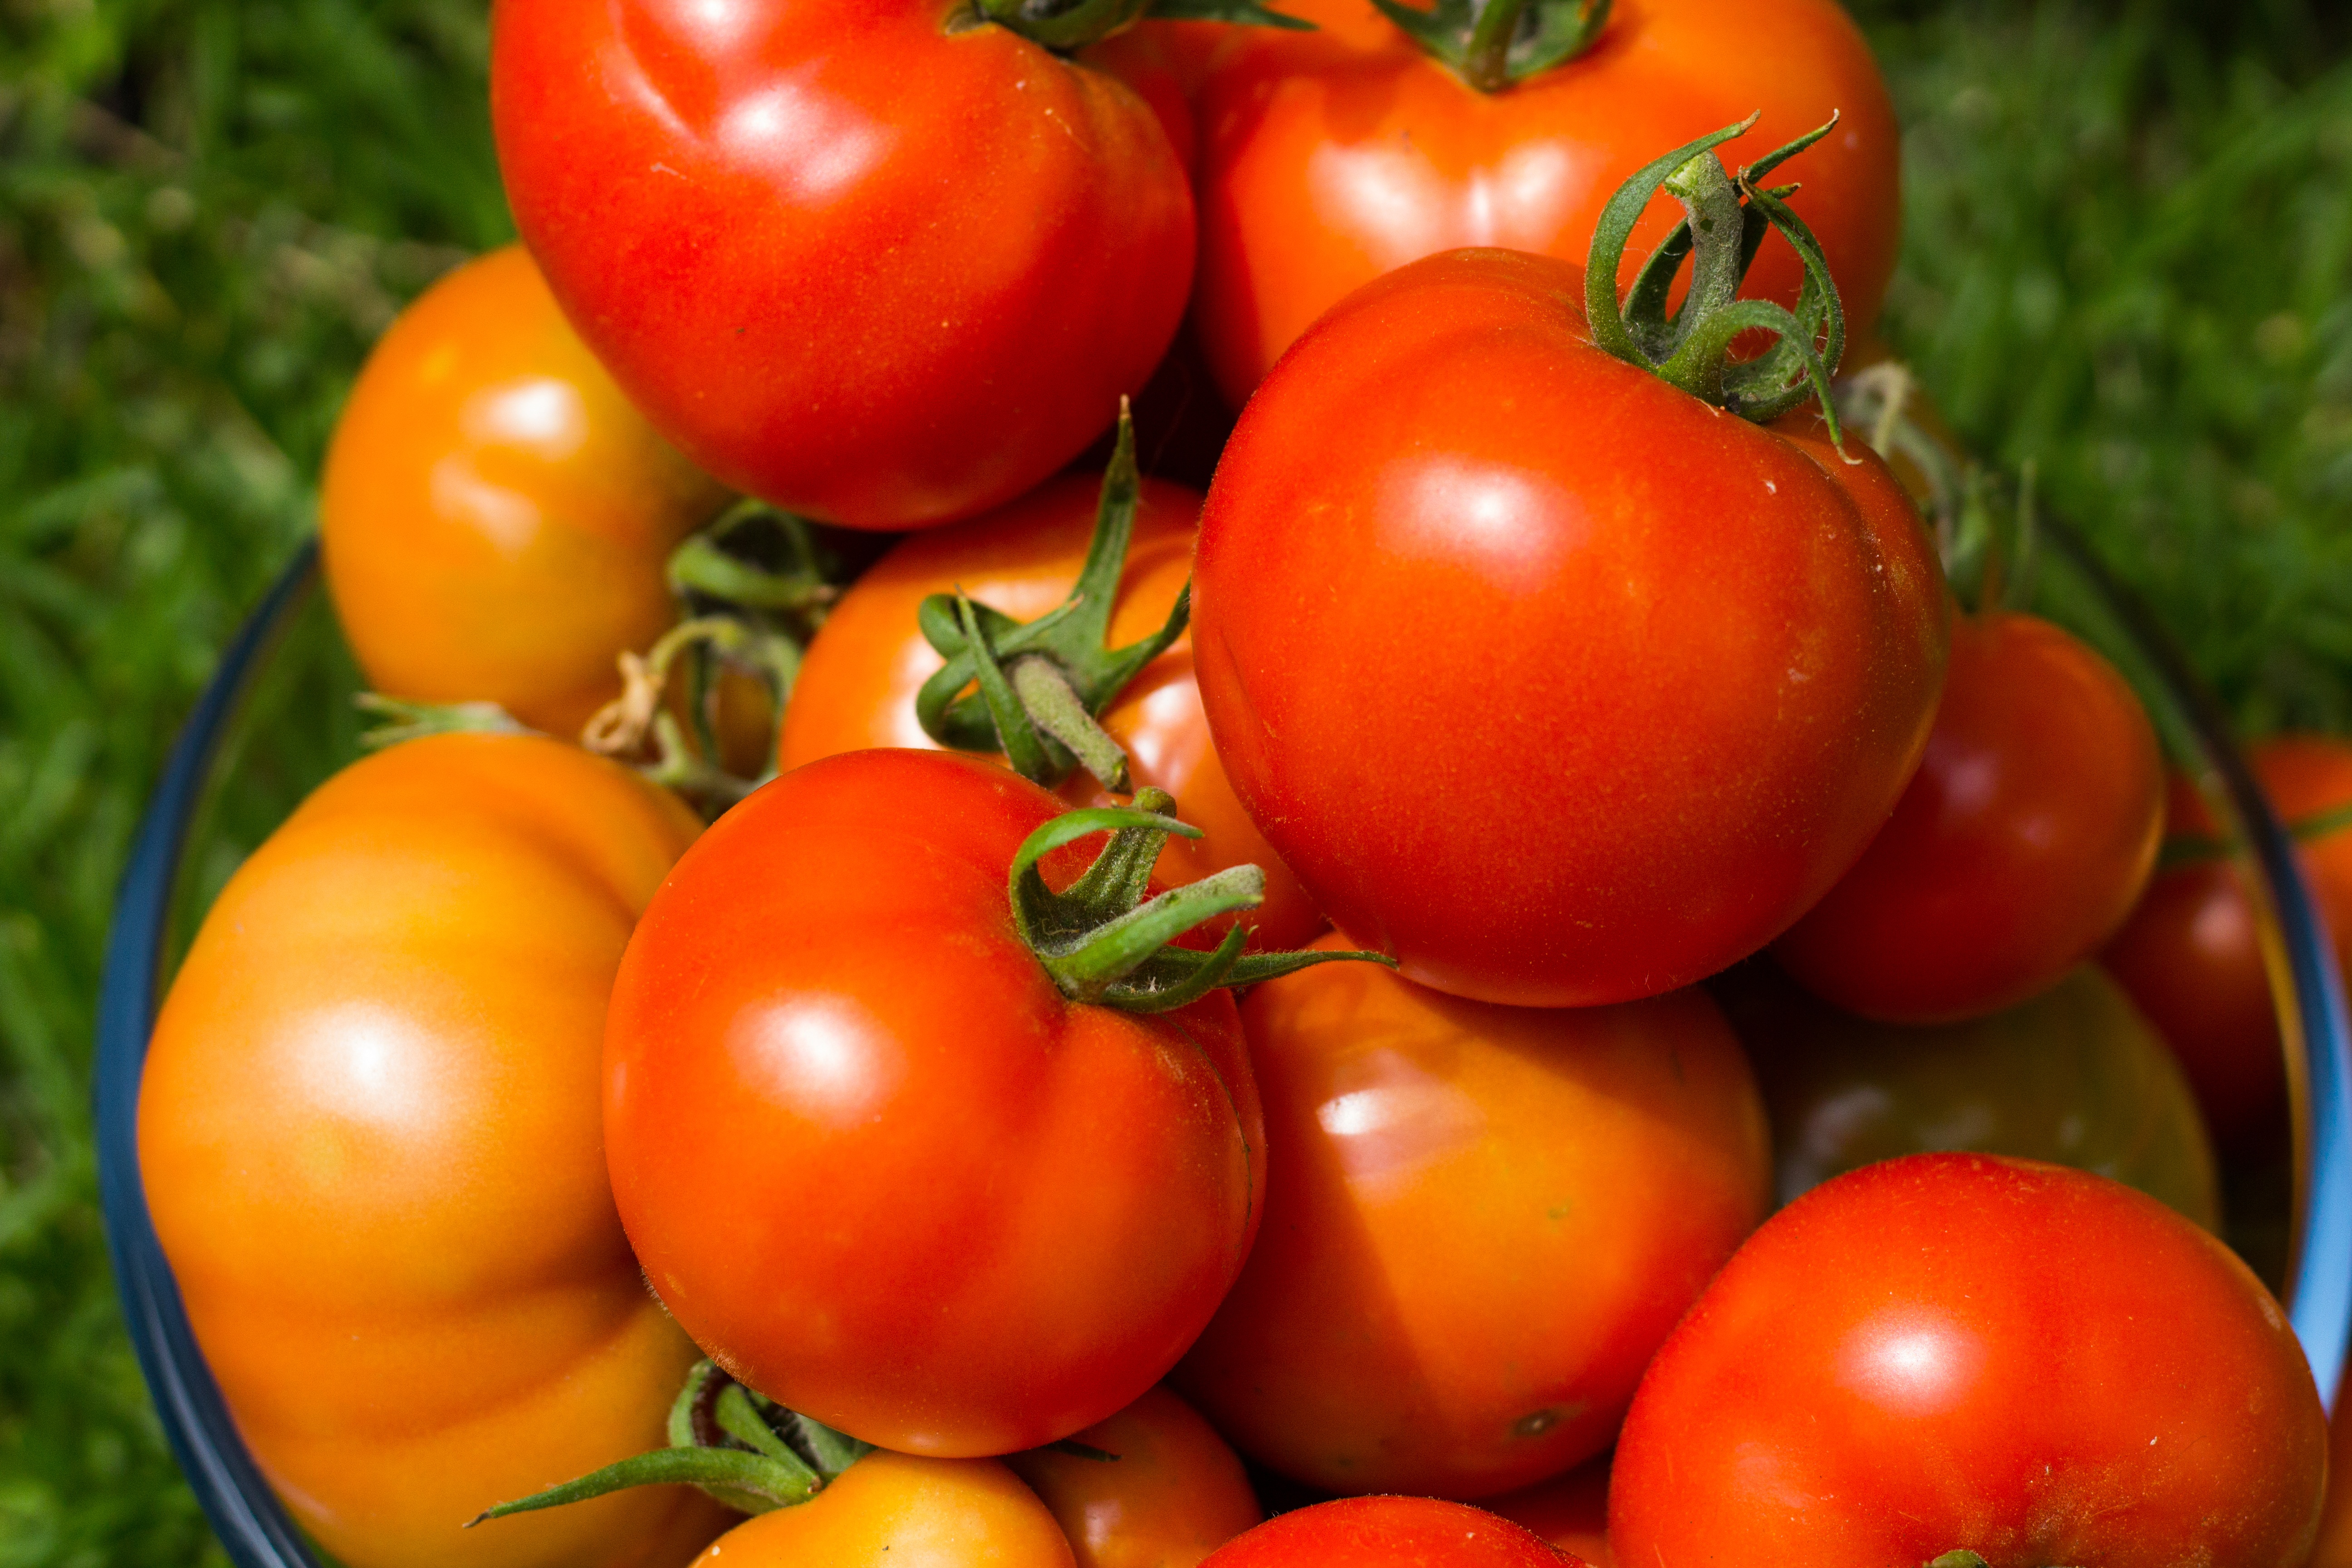
plant, fruit, food, produce, vegetable, tomato, flowering plant, land plant, potato and tomato genus